Josip Šišković

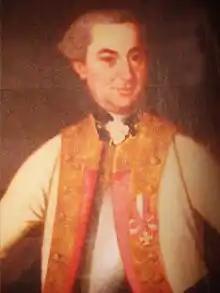

Josip Šišković (in foreign sources: József Siskovics; Josef Siskowitz; Joseph Siskovich; 2 July 1719 – February 4, 1783) was a Habsburg senior military officer and official of Croatian origin, a member of the Šišković noble family